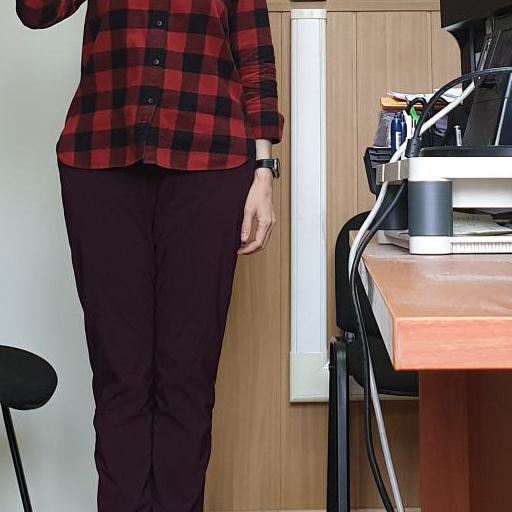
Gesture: no_gesture